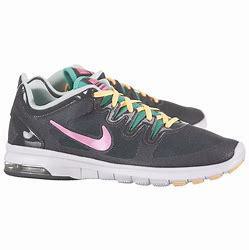
Brand: Nike
Model: Air Max Fusion